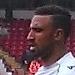
Age: 28